Swedish bagpipes

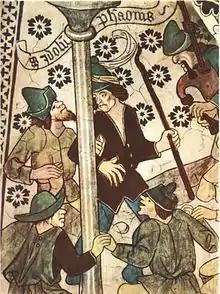
In Härkeberga church in Uppland there is this painting by Albertus Pictor which depicts farmers dancing to sackpipes. The painting is dated to about 1480.

Medieval paintings in churches suggest that the instrument was spread all over Sweden. The instrument was practically extinct by the middle of the 20th century; the instrument that today is referred to as Swedish bagpipes is a construction based on instruments from the western parts of the district called Dalarna, the only region of Sweden where the bagpipe tradition survived into the 20th century.